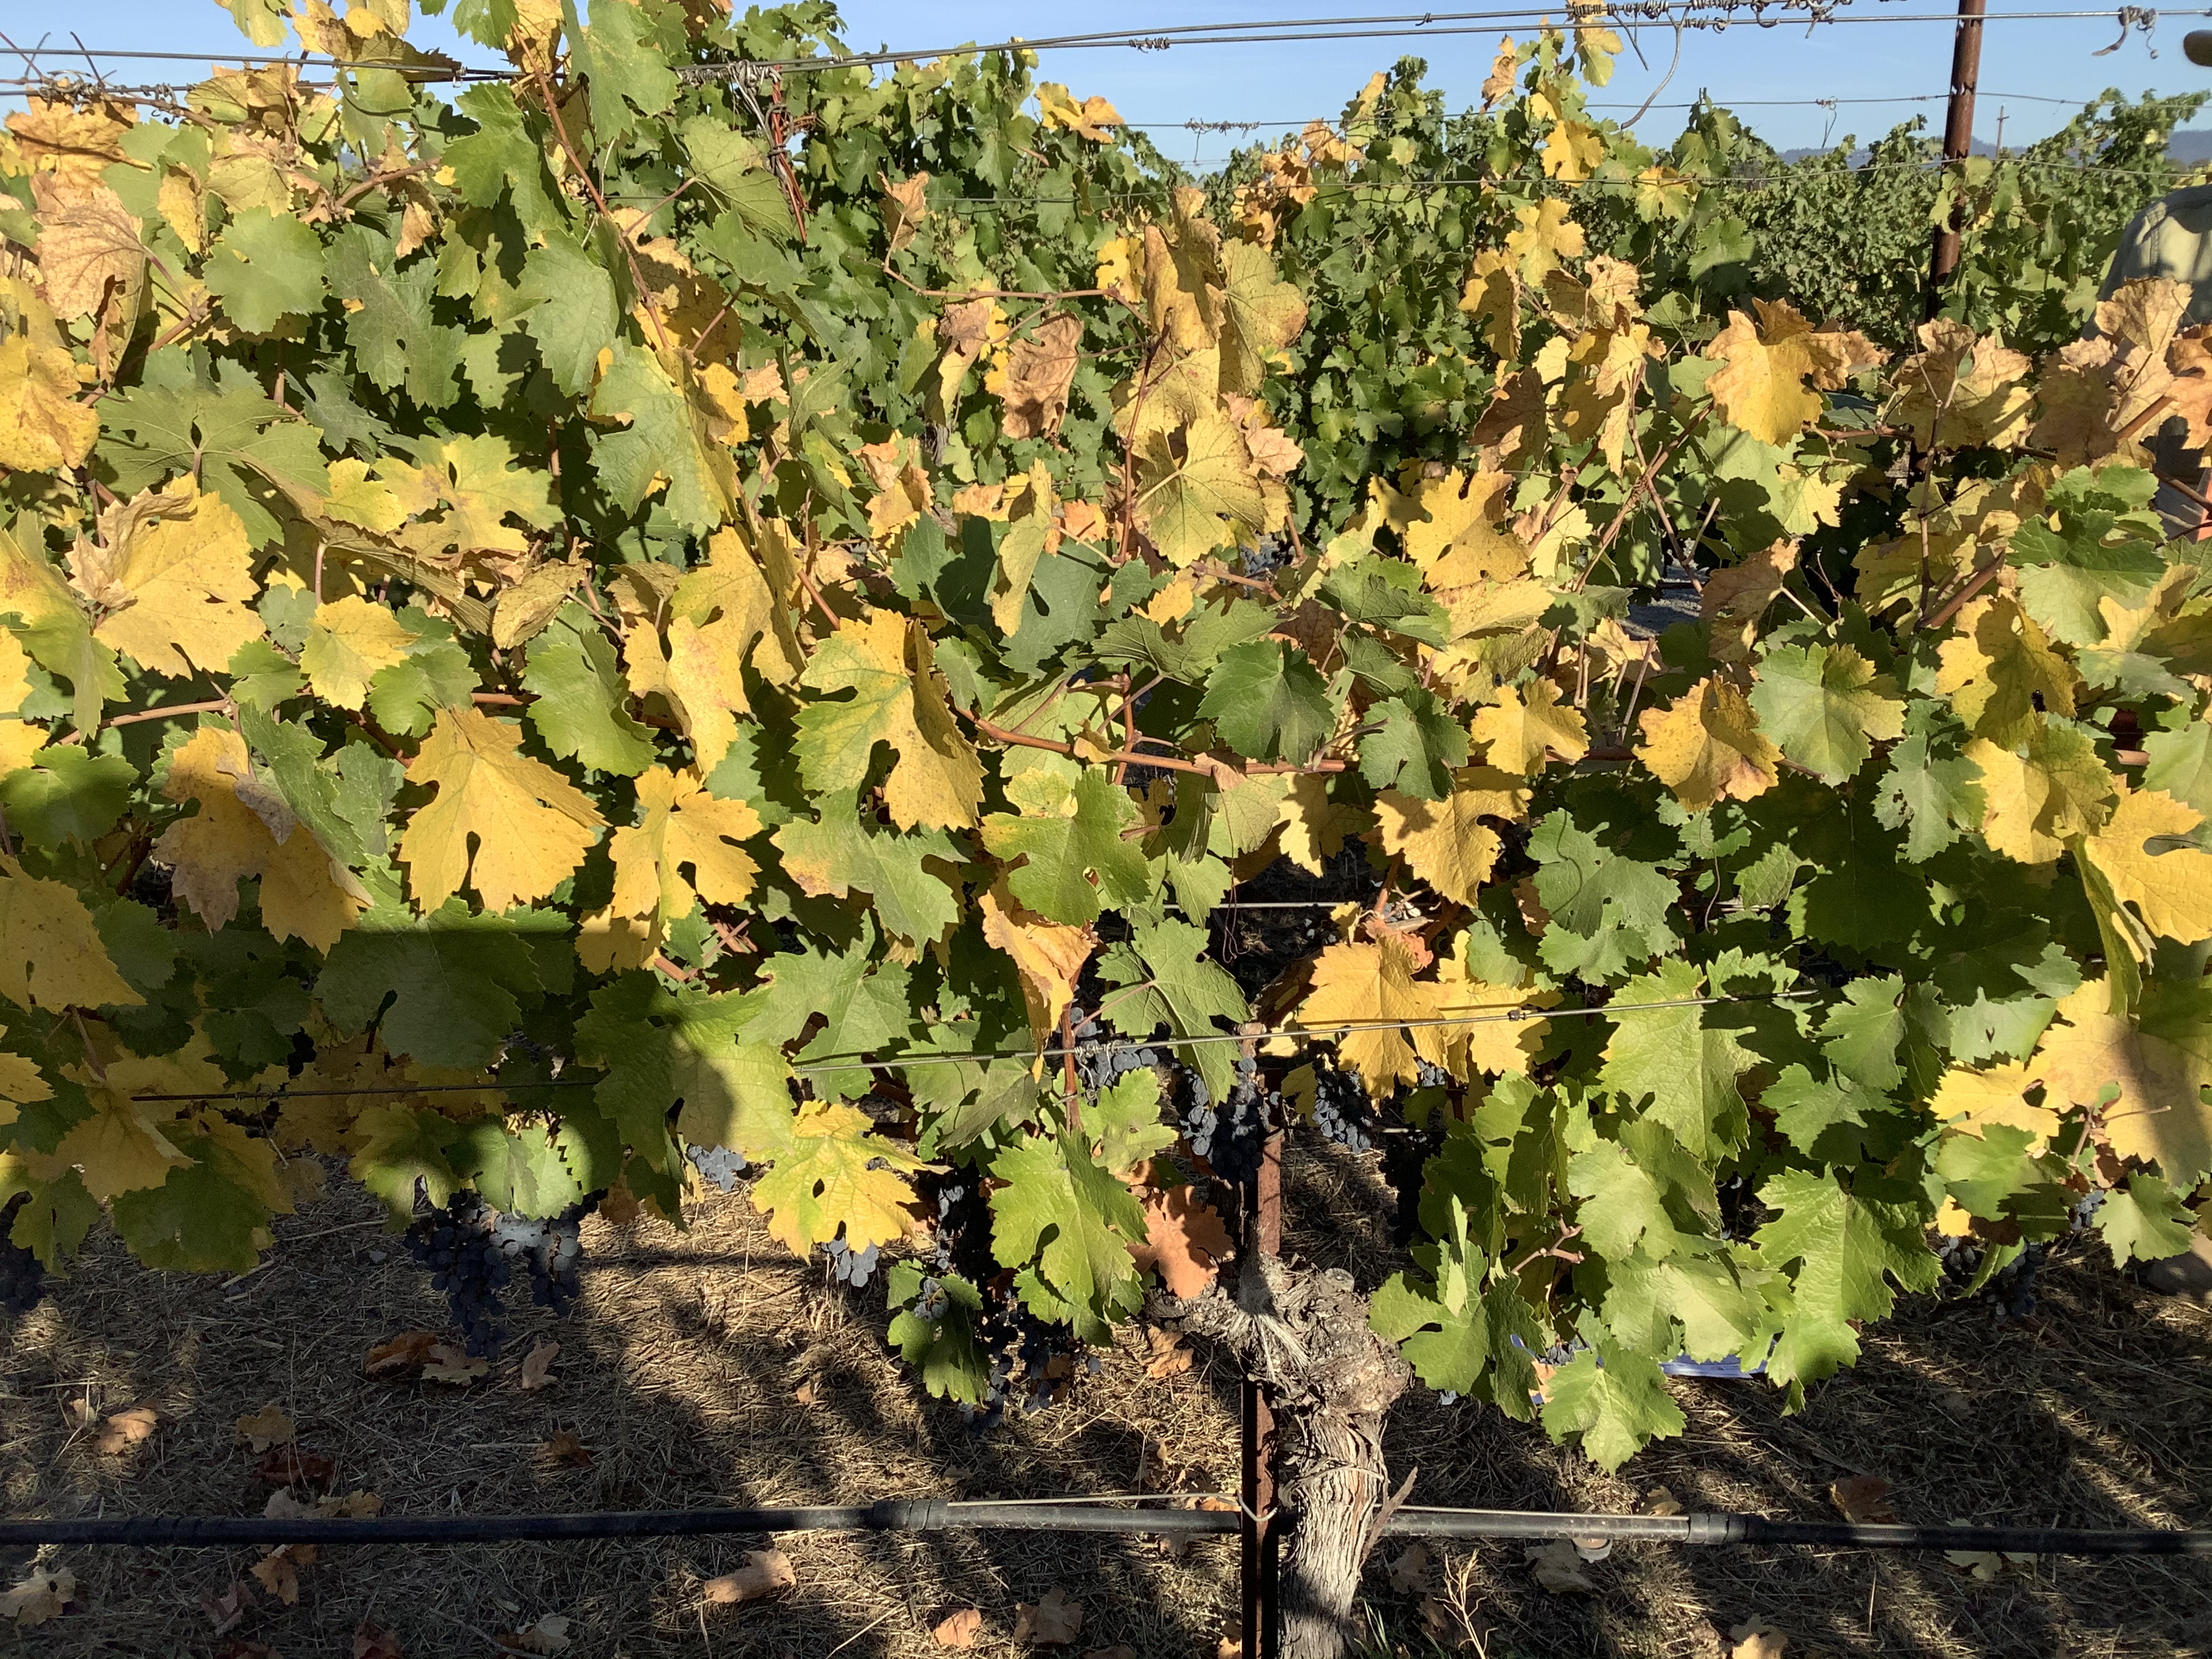
Label: No Virus